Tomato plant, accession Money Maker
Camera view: horizontal (90 deg, fisheye); turntable rotation: 270 degrees
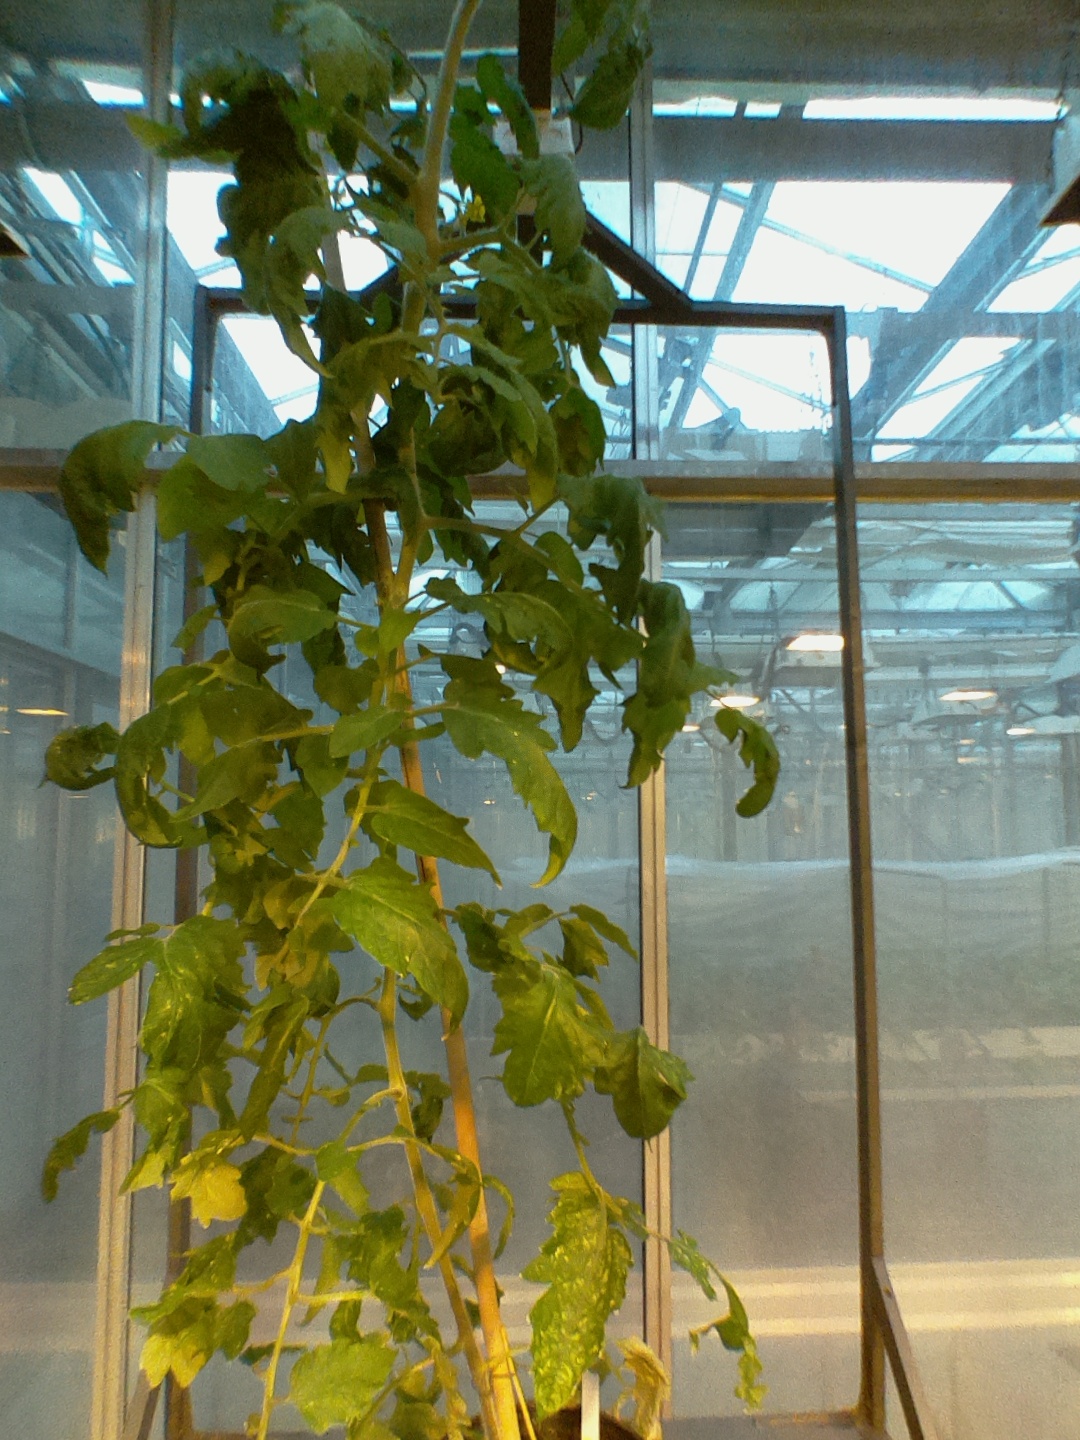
BBCH growth stage 67: Full flowering, 70%-80% of flowers open, more petals falling